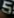
Number: 5